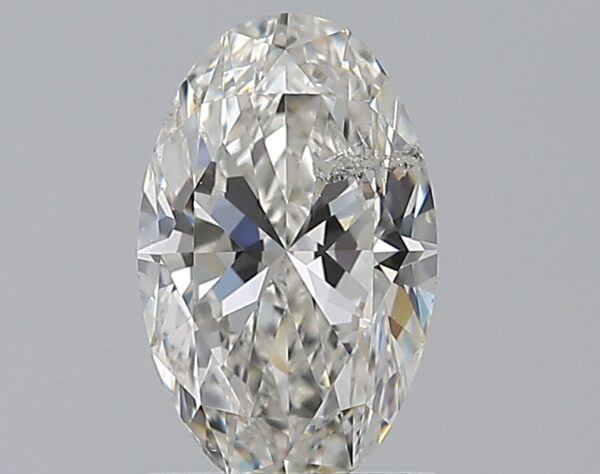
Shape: oval
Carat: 1
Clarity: SI2
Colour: H
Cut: EX
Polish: VG
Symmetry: VG
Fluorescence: N
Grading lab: GIA
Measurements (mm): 8.55 x 5.33 x 3.26